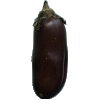
Label: Eggplant 1